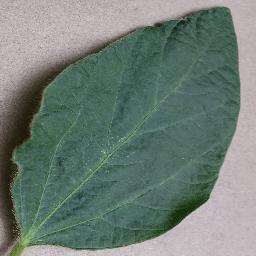
Label: Soybean___healthy